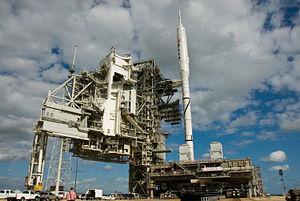
Le complexe de lancement 39 ou LC-39 est un ensemble d'installations de la NASA utilisé pour assembler et lancer les engins spatiaux les plus emblématiques du programme spatial de l'agence spatiale américaine : la fusée Saturn V, la navette spatiale américaine. Prévu pour accueillir les futurs lanceurs lourds Ares du programme Constellation, la base de lancement se retrouve désaffectée à la suite de l'arrêt de ce programme en 2010 et celui de la navette spatiale en 2011. En 2016, le complexe de lancement est en cours de réaménagement pour accueillir trois nouvelles familles de lanceur : le lanceur lourd Space Launch System de la NASA sur l'ensemble, le lanceur lourd Falcon Heavy de la société SpaceX et des petits lanceurs à déterminer sur le complexe 39C. Le complexe fait partie du Centre spatial Kennedy et est situé à Merritt Island en Floride.
Ares I est un lanceur de la NASA dont le développement a été abandonné en 2010 et qui devait prendre en charge une partie des missions de lancement assurées à l'époque par la navette spatiale américaine. Ares I faisait partie du programme spatial américain Constellation démarré en 2004. Il était prévu qu'à compter de 2015 Ares I assure la relève des équipages de la station spatiale internationale en plaçant en orbite le véhicule spatial Orion, qui peut emporter jusqu'à 6 astronautes. À compter de 2020, Ares I devait être utilisé en conjonction avec le lanceur lourd Ares V pour des missions à destination de la Lune. Le lanceur Ares I a été conçu de manière à réutiliser des composants existants : son premier étage est une évolution d'un propulseur d'appoint à poudre de la navette spatiale américaine et le moteur-fusée utilisé sur le deuxième étage descend d'un moteur de la fusée Saturn 1B.